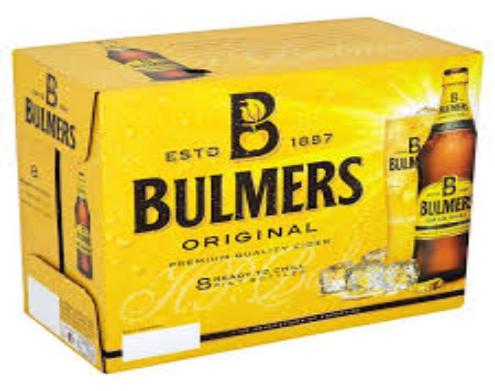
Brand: H. P. Bulmer-2
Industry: Food